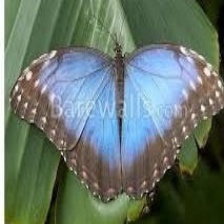
Species: BLUE MORPHO